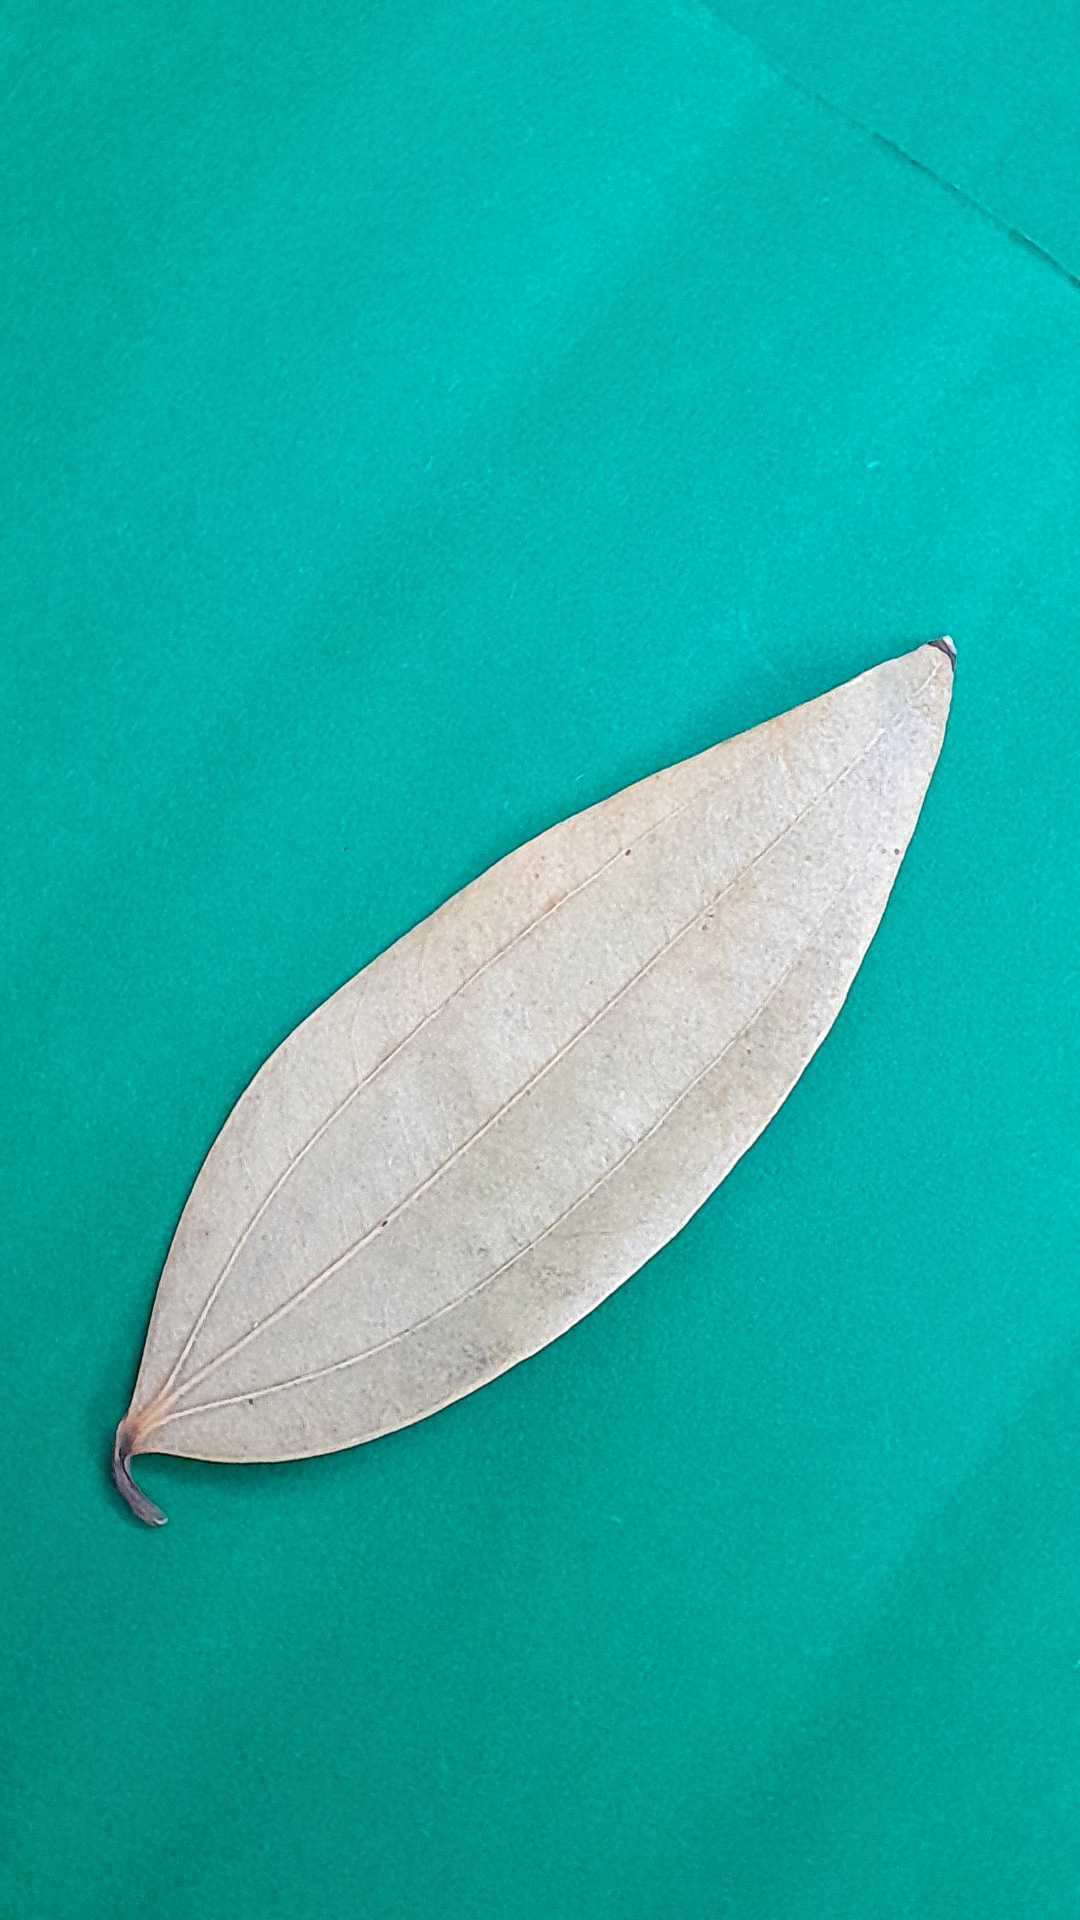
Label: Dry Leaf